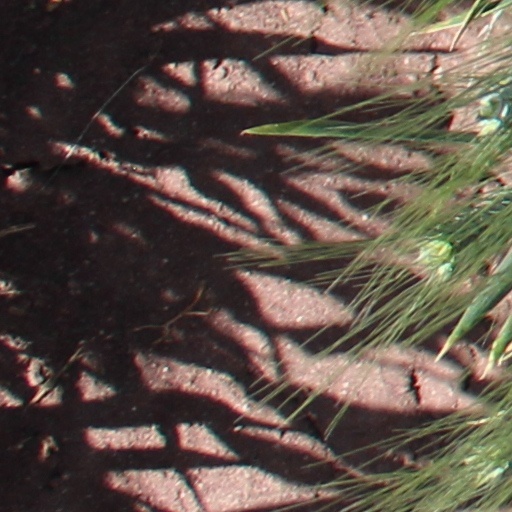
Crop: wheat